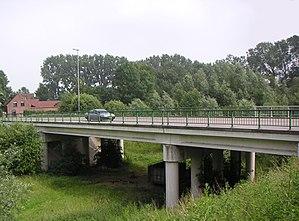
Cette page dresse, région par région, la liste de grands travaux inutiles en Belgique.